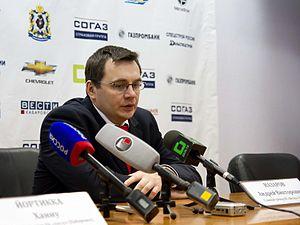
Andreï Viktorovitch Nazarov - en russe : Андрей Викторович Назаров - est un joueur professionnel russe de hockey sur glace devenu entraîneur. Il évoluait au poste d'ailier.